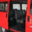
Label: bus